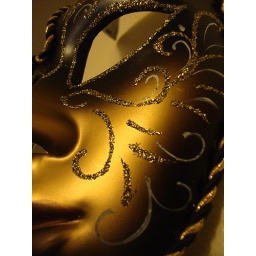
a mask I bought in New Orleans that adorns a wall at home